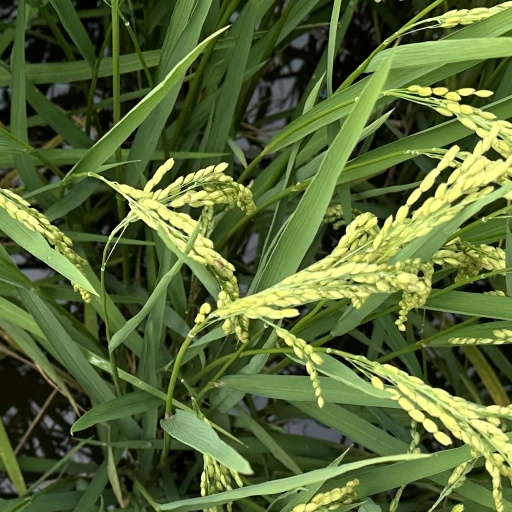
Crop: rice